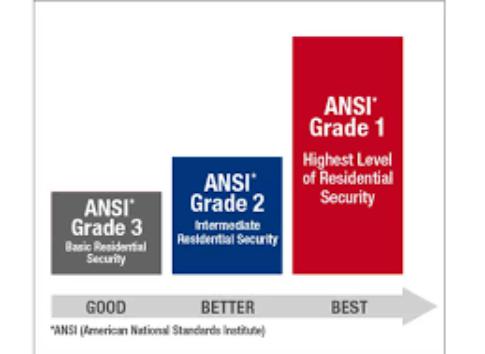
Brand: American Standard
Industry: Necessities